Cassivellaunus

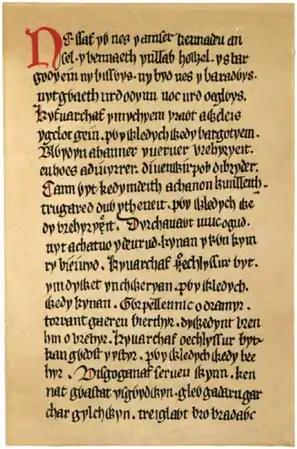
Red Book of Hergest, part of the Welsh Triads, in which Cassivellaunus is featured

Cassivellaunus appears as Caswallawn, son of Beli Mawr, in the Welsh Triads, the "Mabinogion", and the Welsh versions of Geoffrey's "Historia Regum Britanniae" known as "Brut y Brenhinedd". In the Second Branch of the Mabinogi, he appears as a usurper, who seizes the throne of Britain while the rightful king, Bran the Blessed, is at war in Ireland. Using a magic cloak which renders him invisible, he kills six of the seven stewards Bran has left in charge, while the seventh, Bran's son Caradog, dies of despair at the sight of a disembodied sword killing his men. He then appears in the Third Branch, in which Bran's followers offer their submission to him to avoid fighting. He is also mentioned in the tale "Lludd and Llefelys", which features his two brothers Lludd Llaw Eraint (Geoffrey's Lud) and Llefelys.